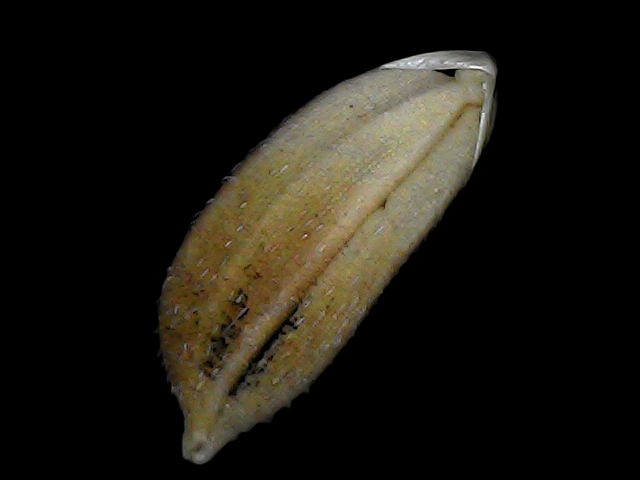
Rice variety: Bd91